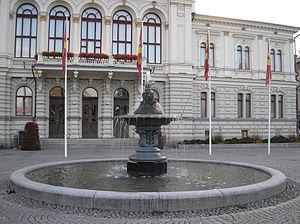
La Place centrale de Tampere appelée autrefois place du marché est une place carrée du quartier de Tammerkoski au centre de Tampere en Finlande.